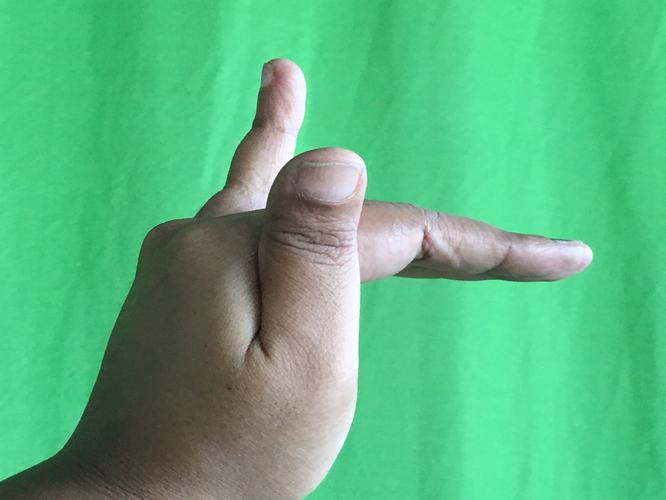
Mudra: Mrigasirsha
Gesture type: single_hand